Helen Thomas (activist)

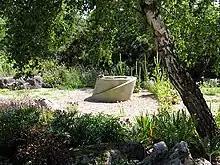
Helen Thomas Memorial Peace Garden

Helen Wyn Thomas (16 August 1966 – 5 August 1989) was a Welsh peace activist from Newcastle Emlyn. Hers was the only death incurred in the course of the Greenham Common Women's Peace Camp campaign.